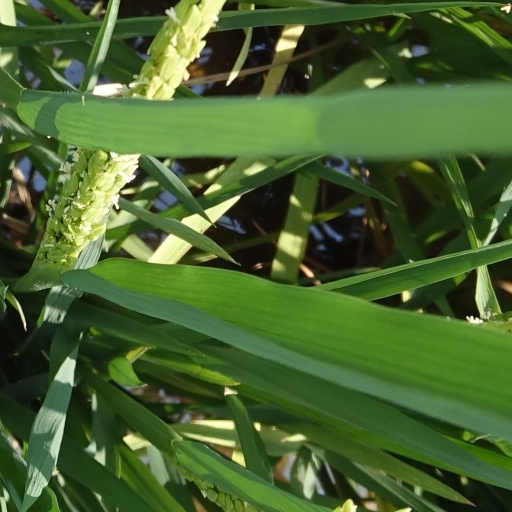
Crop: rice